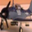
Label: airplane